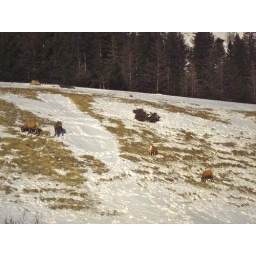
Long-horned mountain sheep in Jasper National Park